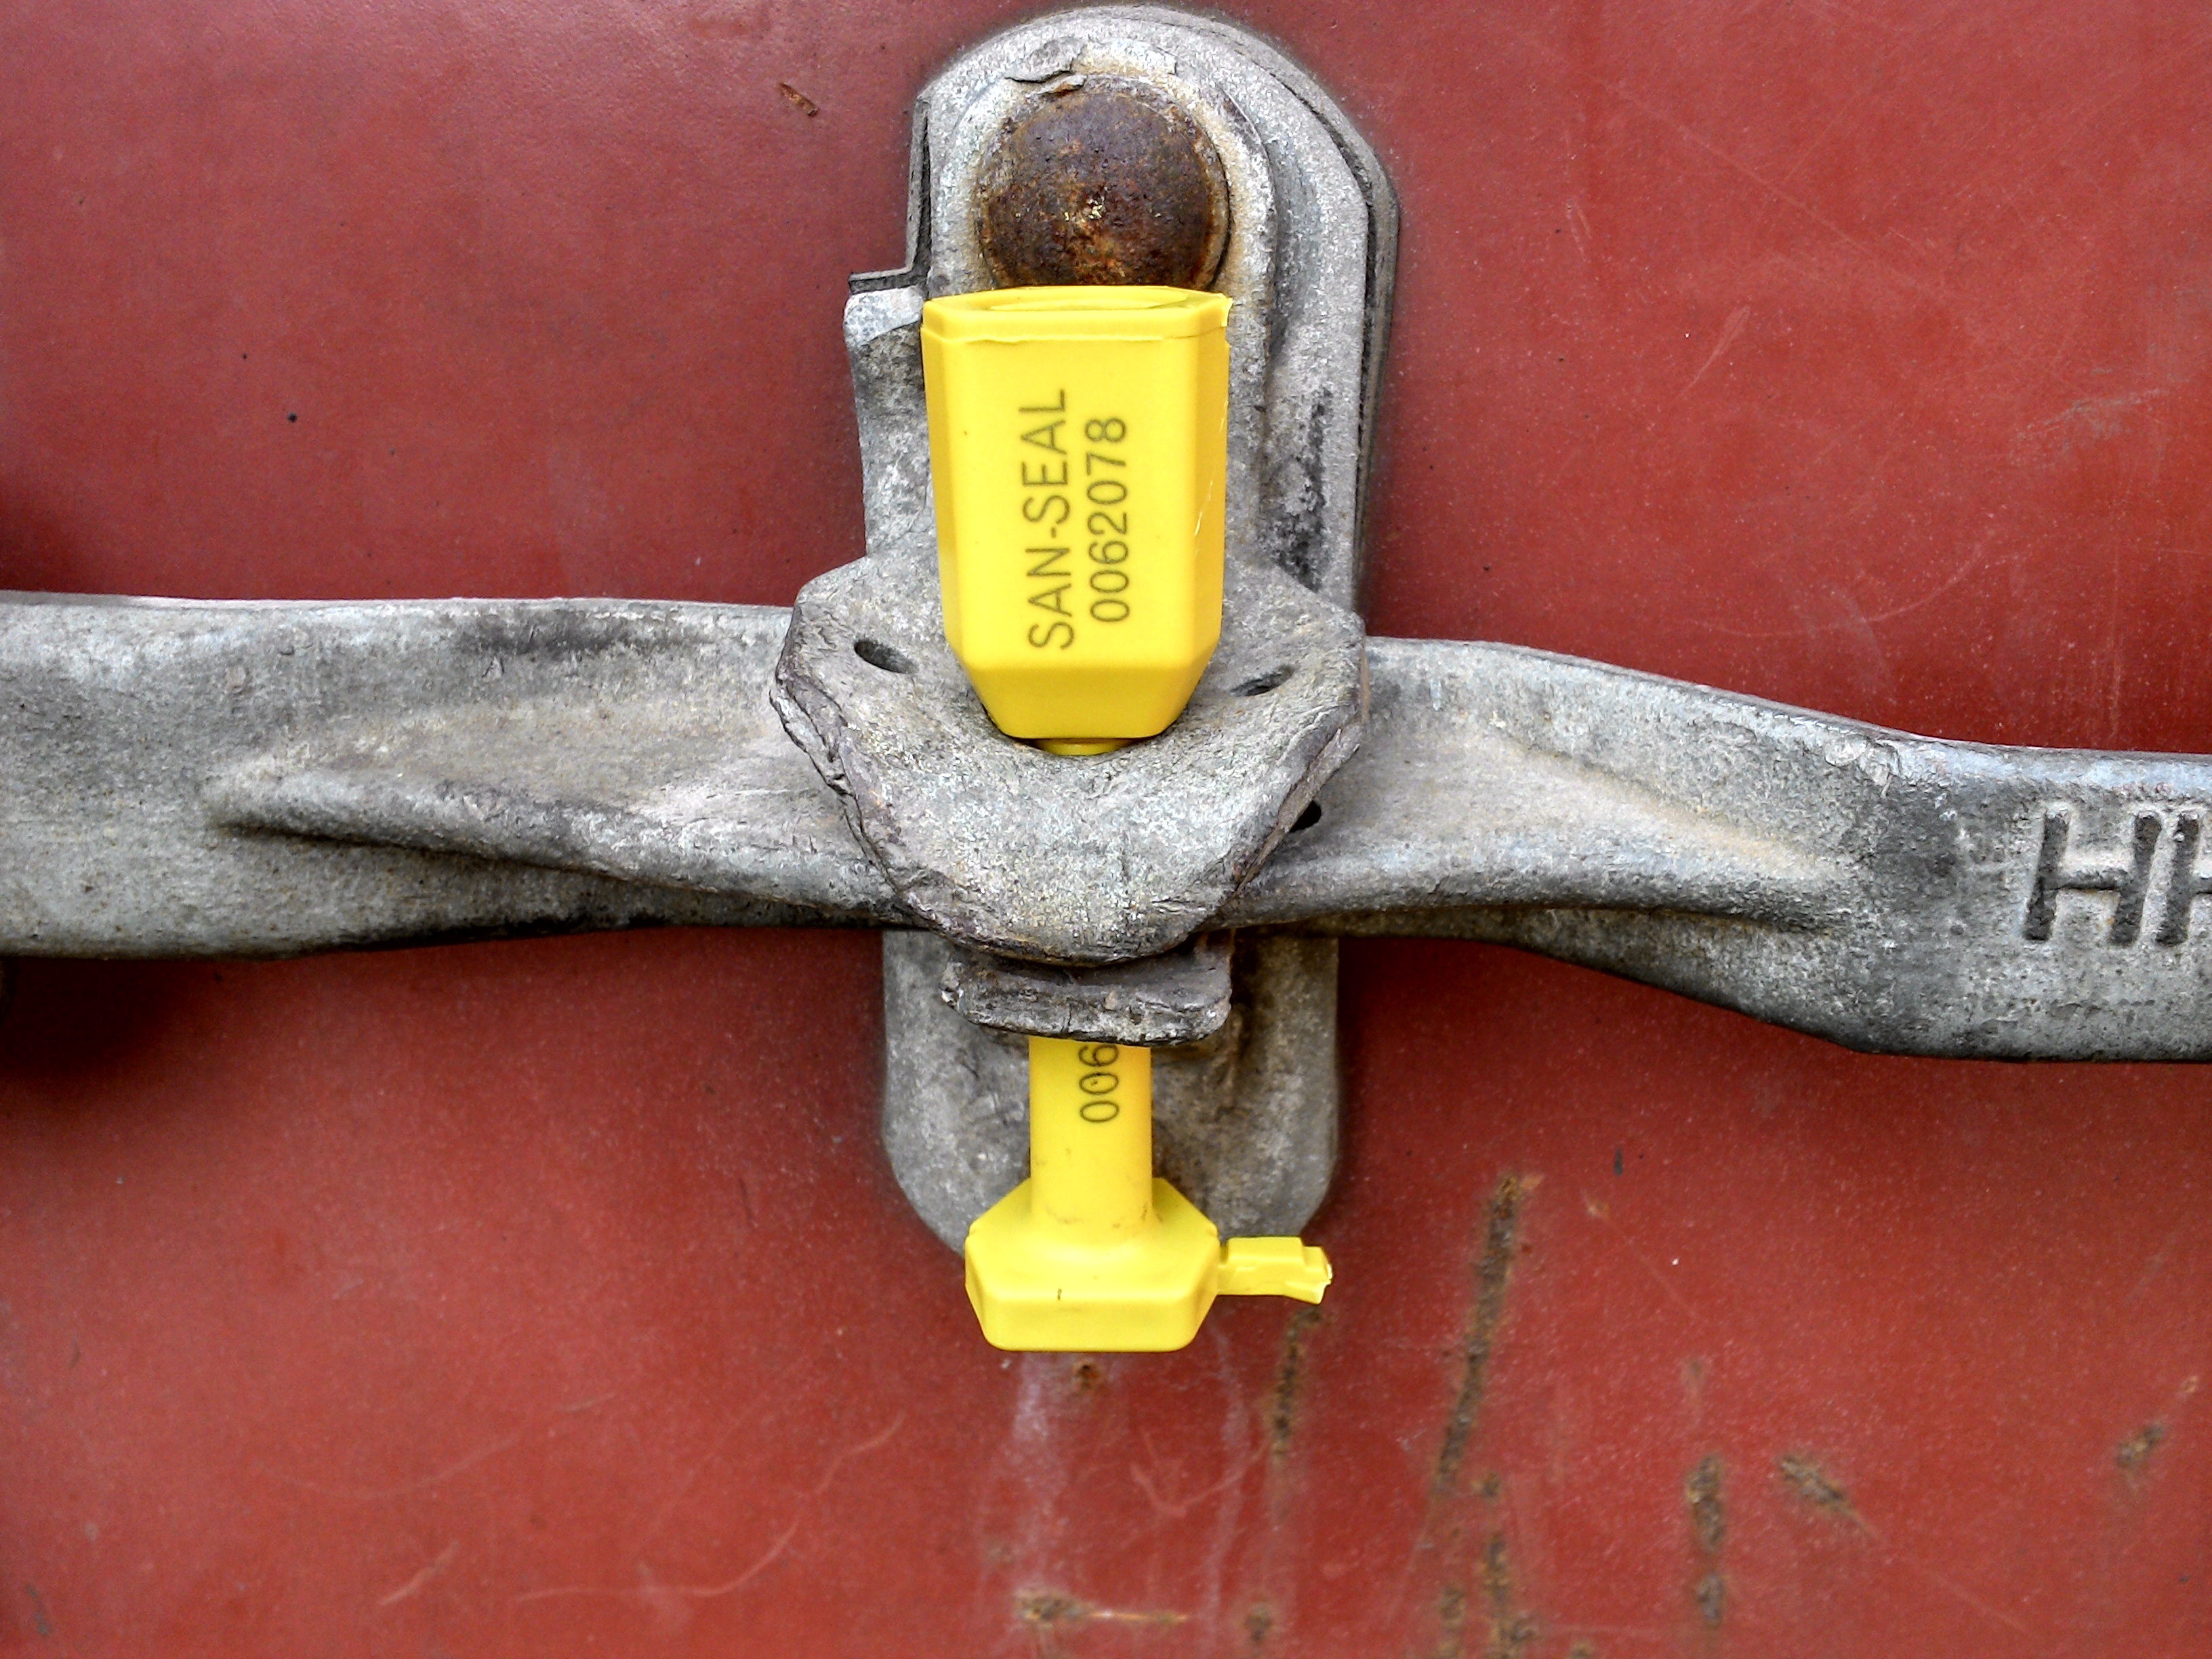
hand, transport, metal, yellow, seal, container, angle, closed, customs, sea container, overseas container